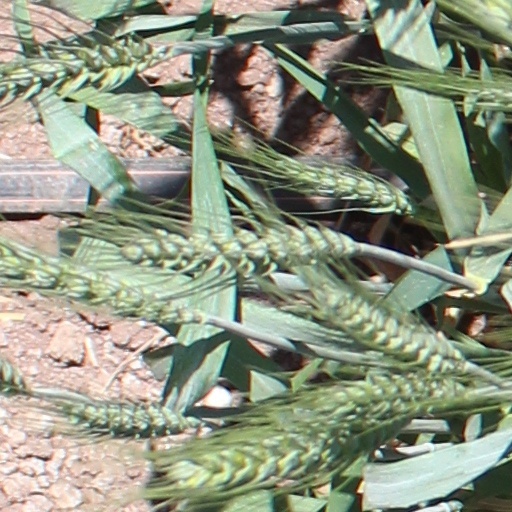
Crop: wheat